Order of Saint Luke

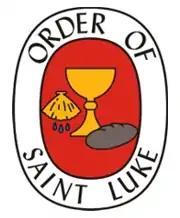
Logo of the Order of Saint Luke featuring symbols of the sacraments

The Order of Saint Luke (OSL) is a religious order begun within the Methodist Church in the United States that is dedicated to sacramental and liturgical scholarship, education, and practice.